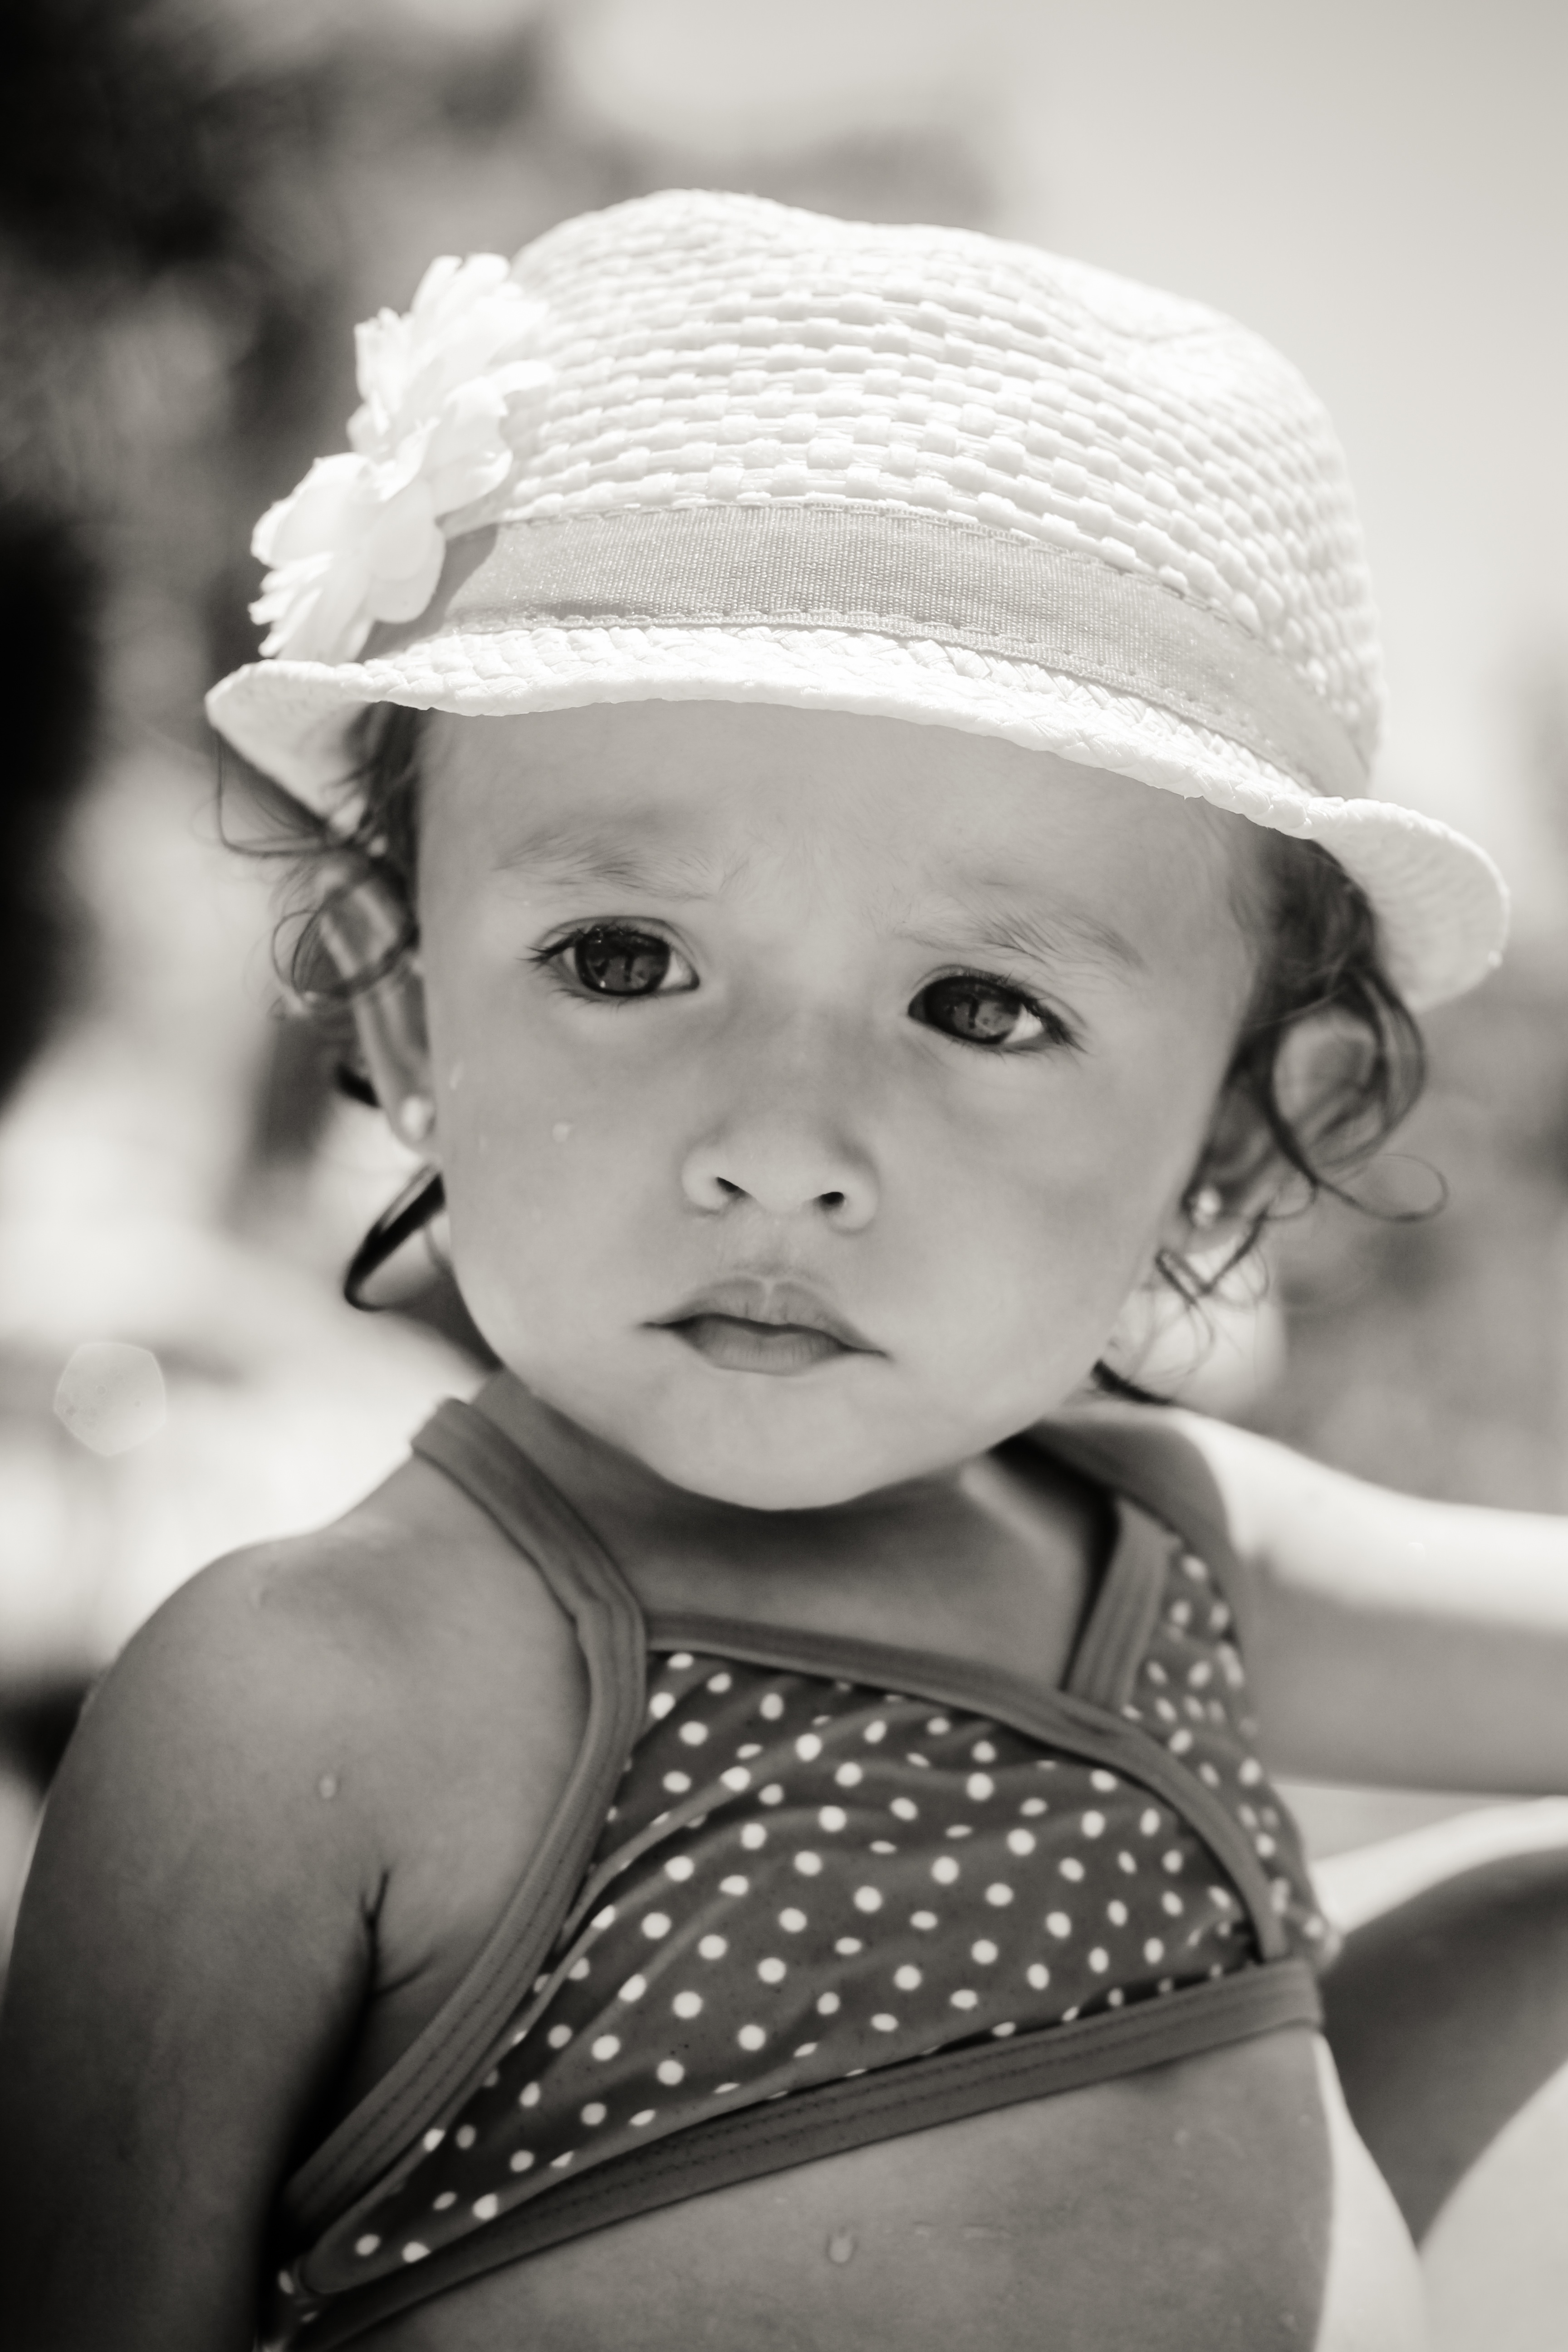
person, black and white, girl, white, photography, portrait, model, spring, child, hat, fashion, clothing, black, monochrome, lady, smile, dress, infant, toddler, eye, head, photograph, skin, beauty, photo shoot, monochrome photography, portrait photography